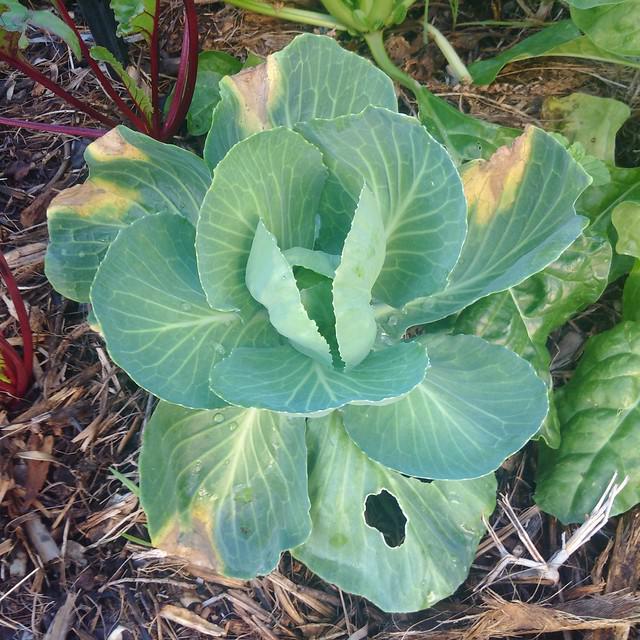
Plant: Cabbage
Disease: cabbage black rot